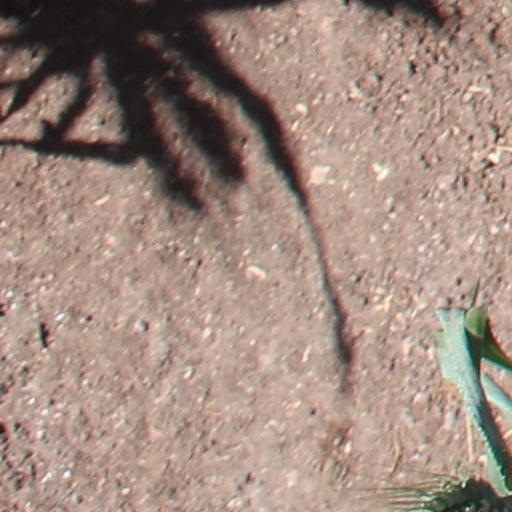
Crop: wheat